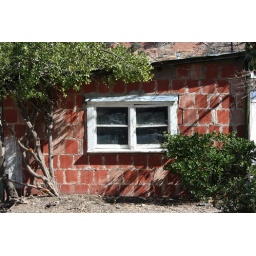
window in brick wall